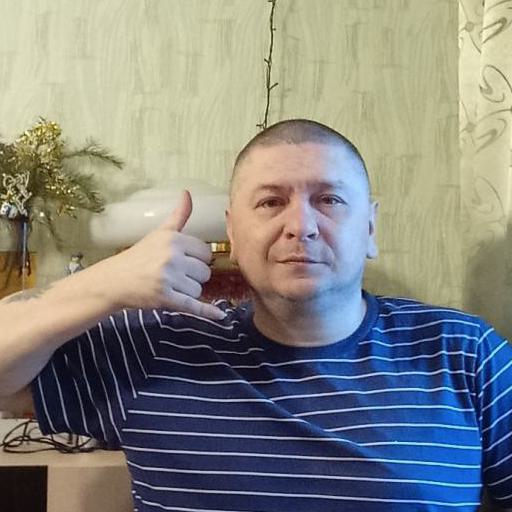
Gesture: call